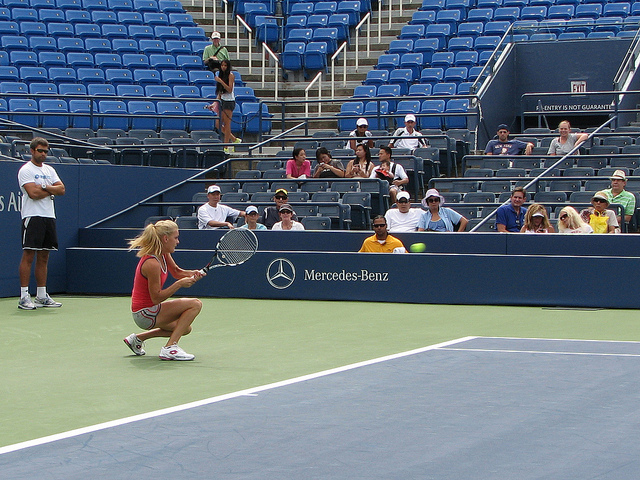
khán giả đang theo dõi chuyển động của nữ vận động viên tennis